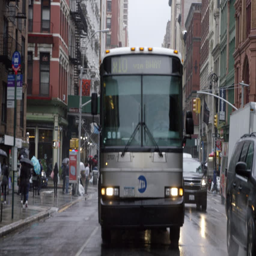
bus driving down tourist attraction on rainy day , slow motion , raining .